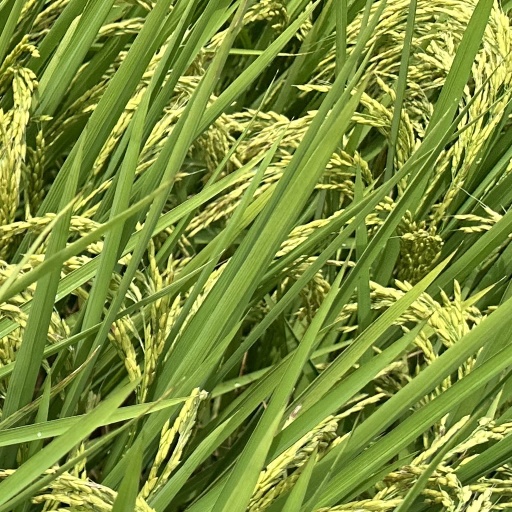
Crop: rice